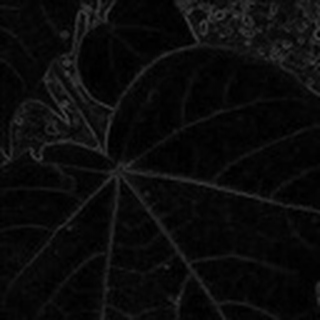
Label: healthy_cotton